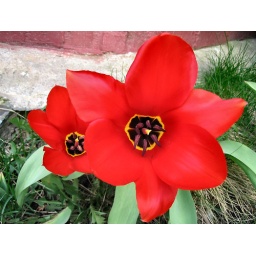
red around yellow